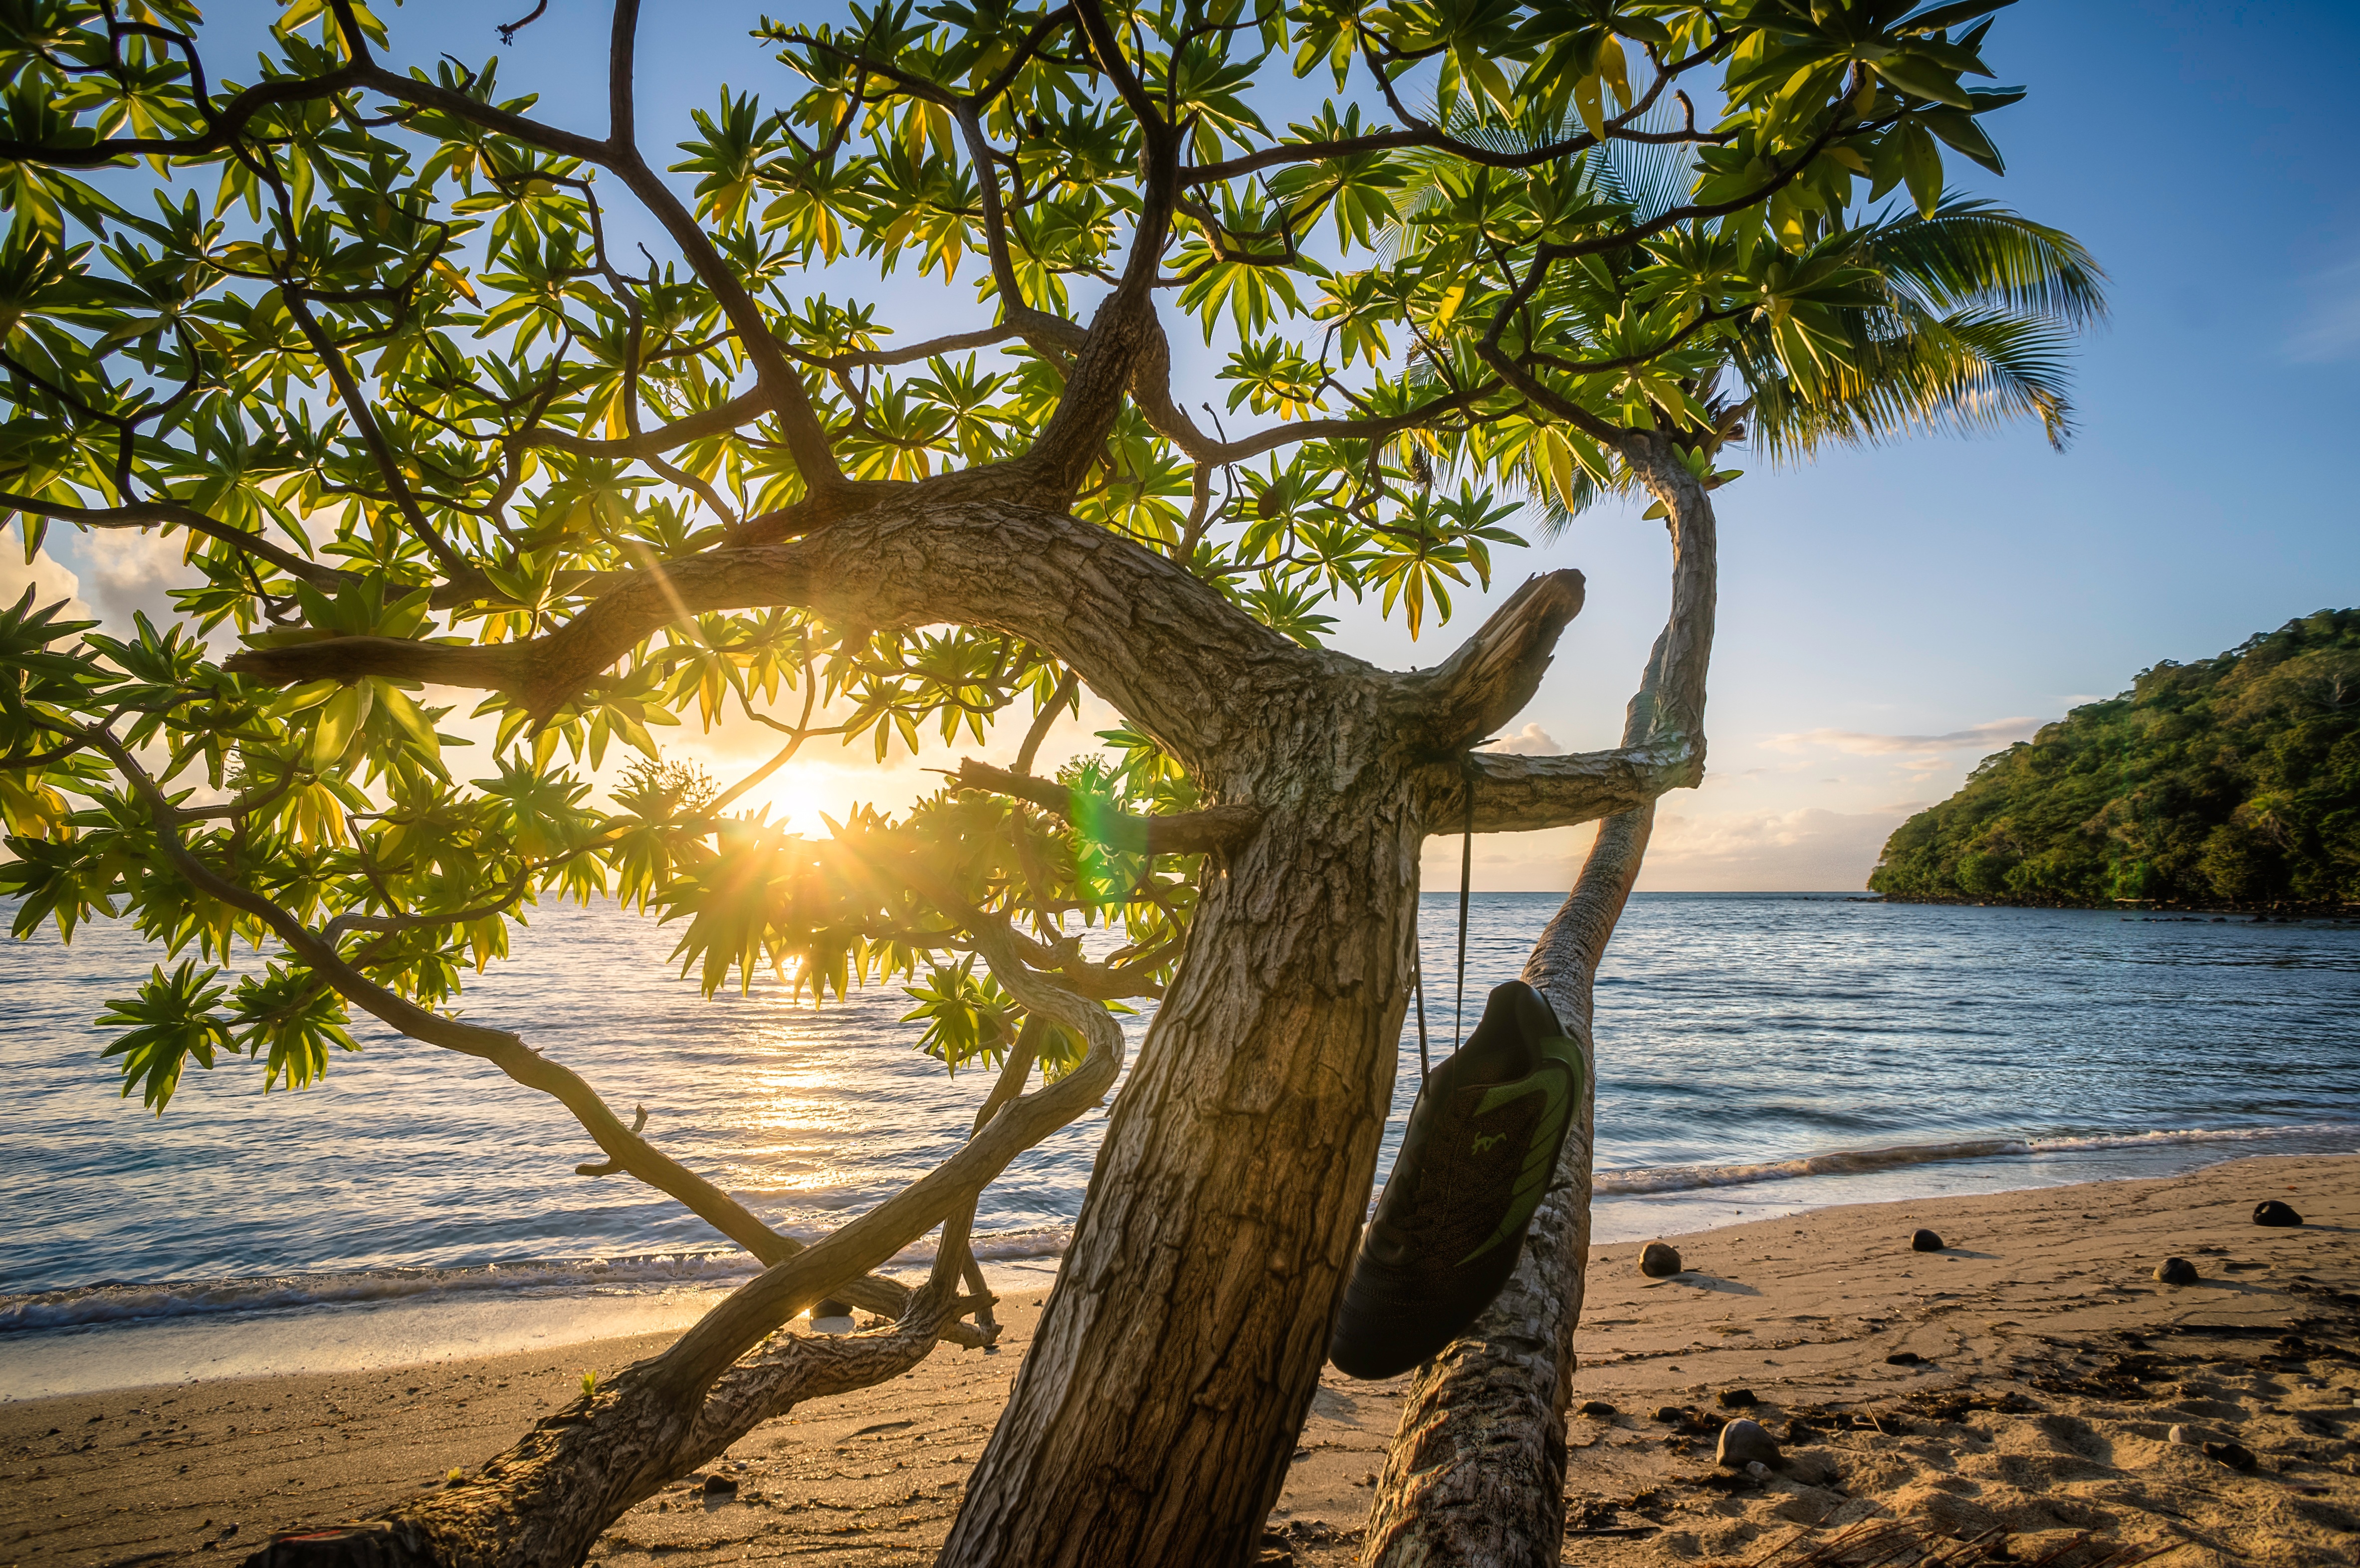
beach, landscape, sea, coast, tree, water, nature, sand, ocean, plant, sunset, sunlight, shore, flower, vacation, foliage, evening, jungle, paradise, seascape, holiday, savanna, body of water, leaves, vegetation, branches, habitat, tropics, nobody, natural environment, woody plant, arecales, palm family